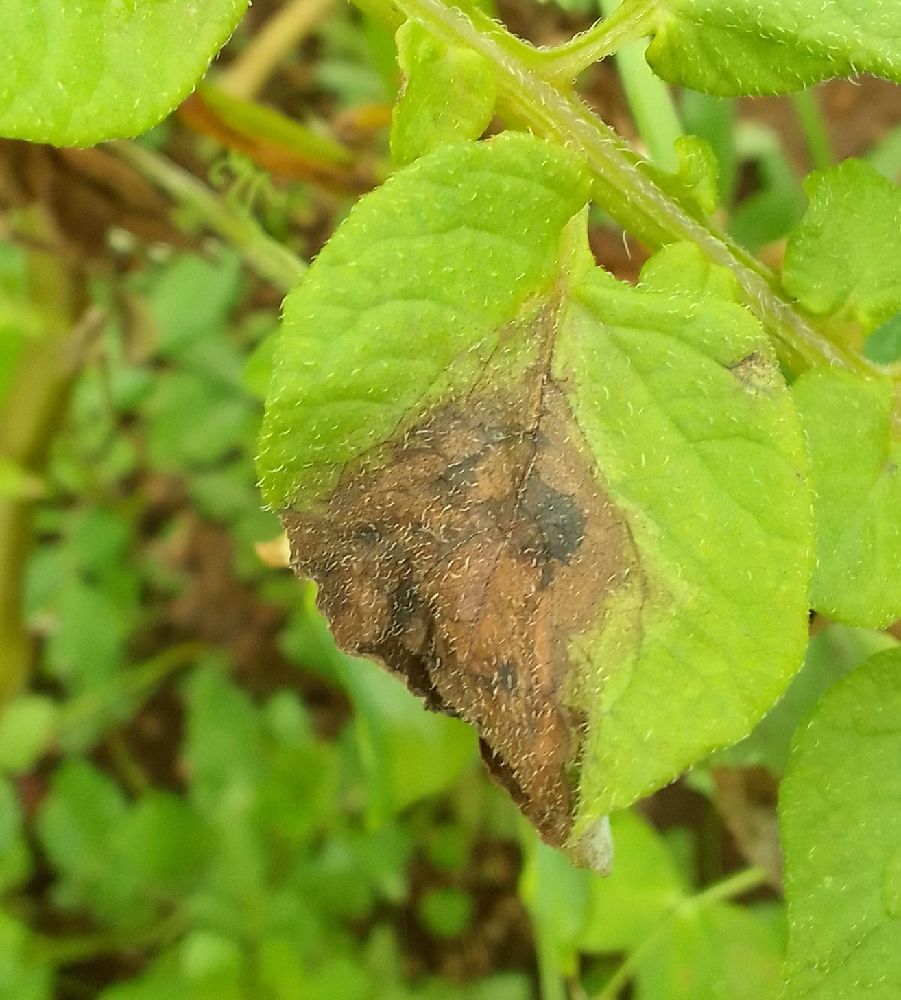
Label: Late blight